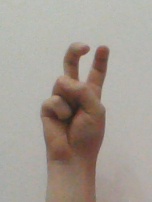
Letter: toot